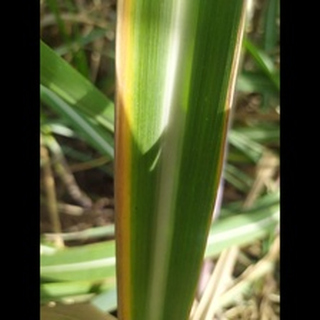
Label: sugarcane_yellow_leaf_disease